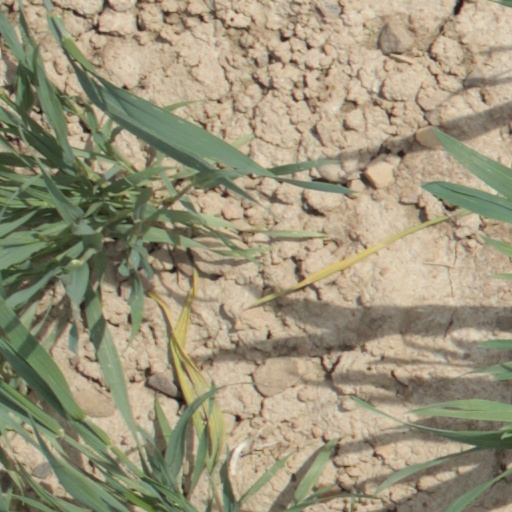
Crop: wheat